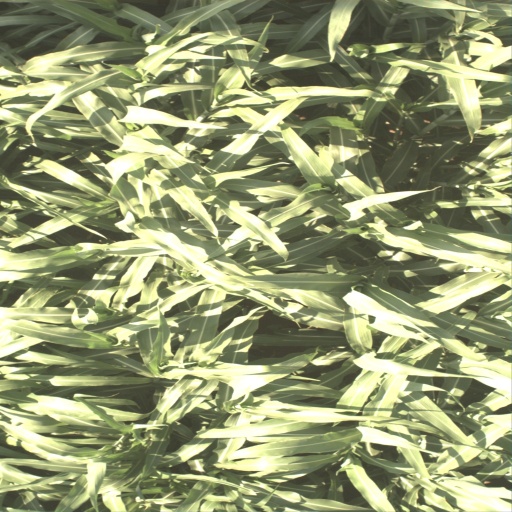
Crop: sorghum